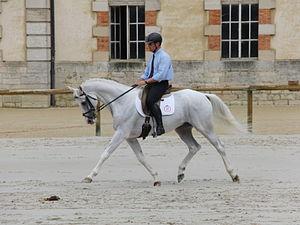
Etalon Anglo-arabe présenté monté au Haras de Cluny, Saône-et-Loire, France
L’Anglo-arabe est une race de chevaux de selle à sang chaud, historiquement développée en Angleterre, en Russie et en France dès la fin du XVIIIᵉ siècle. Ce cheval issu en premier lieu du croisement d'un Pur-sang avec un Arabe s'est surtout fait connaître à travers les lignées françaises. Ce croisement a été étendu par la suite à deux races autochtones du Sud-Ouest français, dans le Limousin et le Midi. L'Anglo-arabe est élevé dans d'autres pays depuis la fin du XXᵉ siècle, ayant fait l'objet d'une internationalisation de son élevage en 2012.